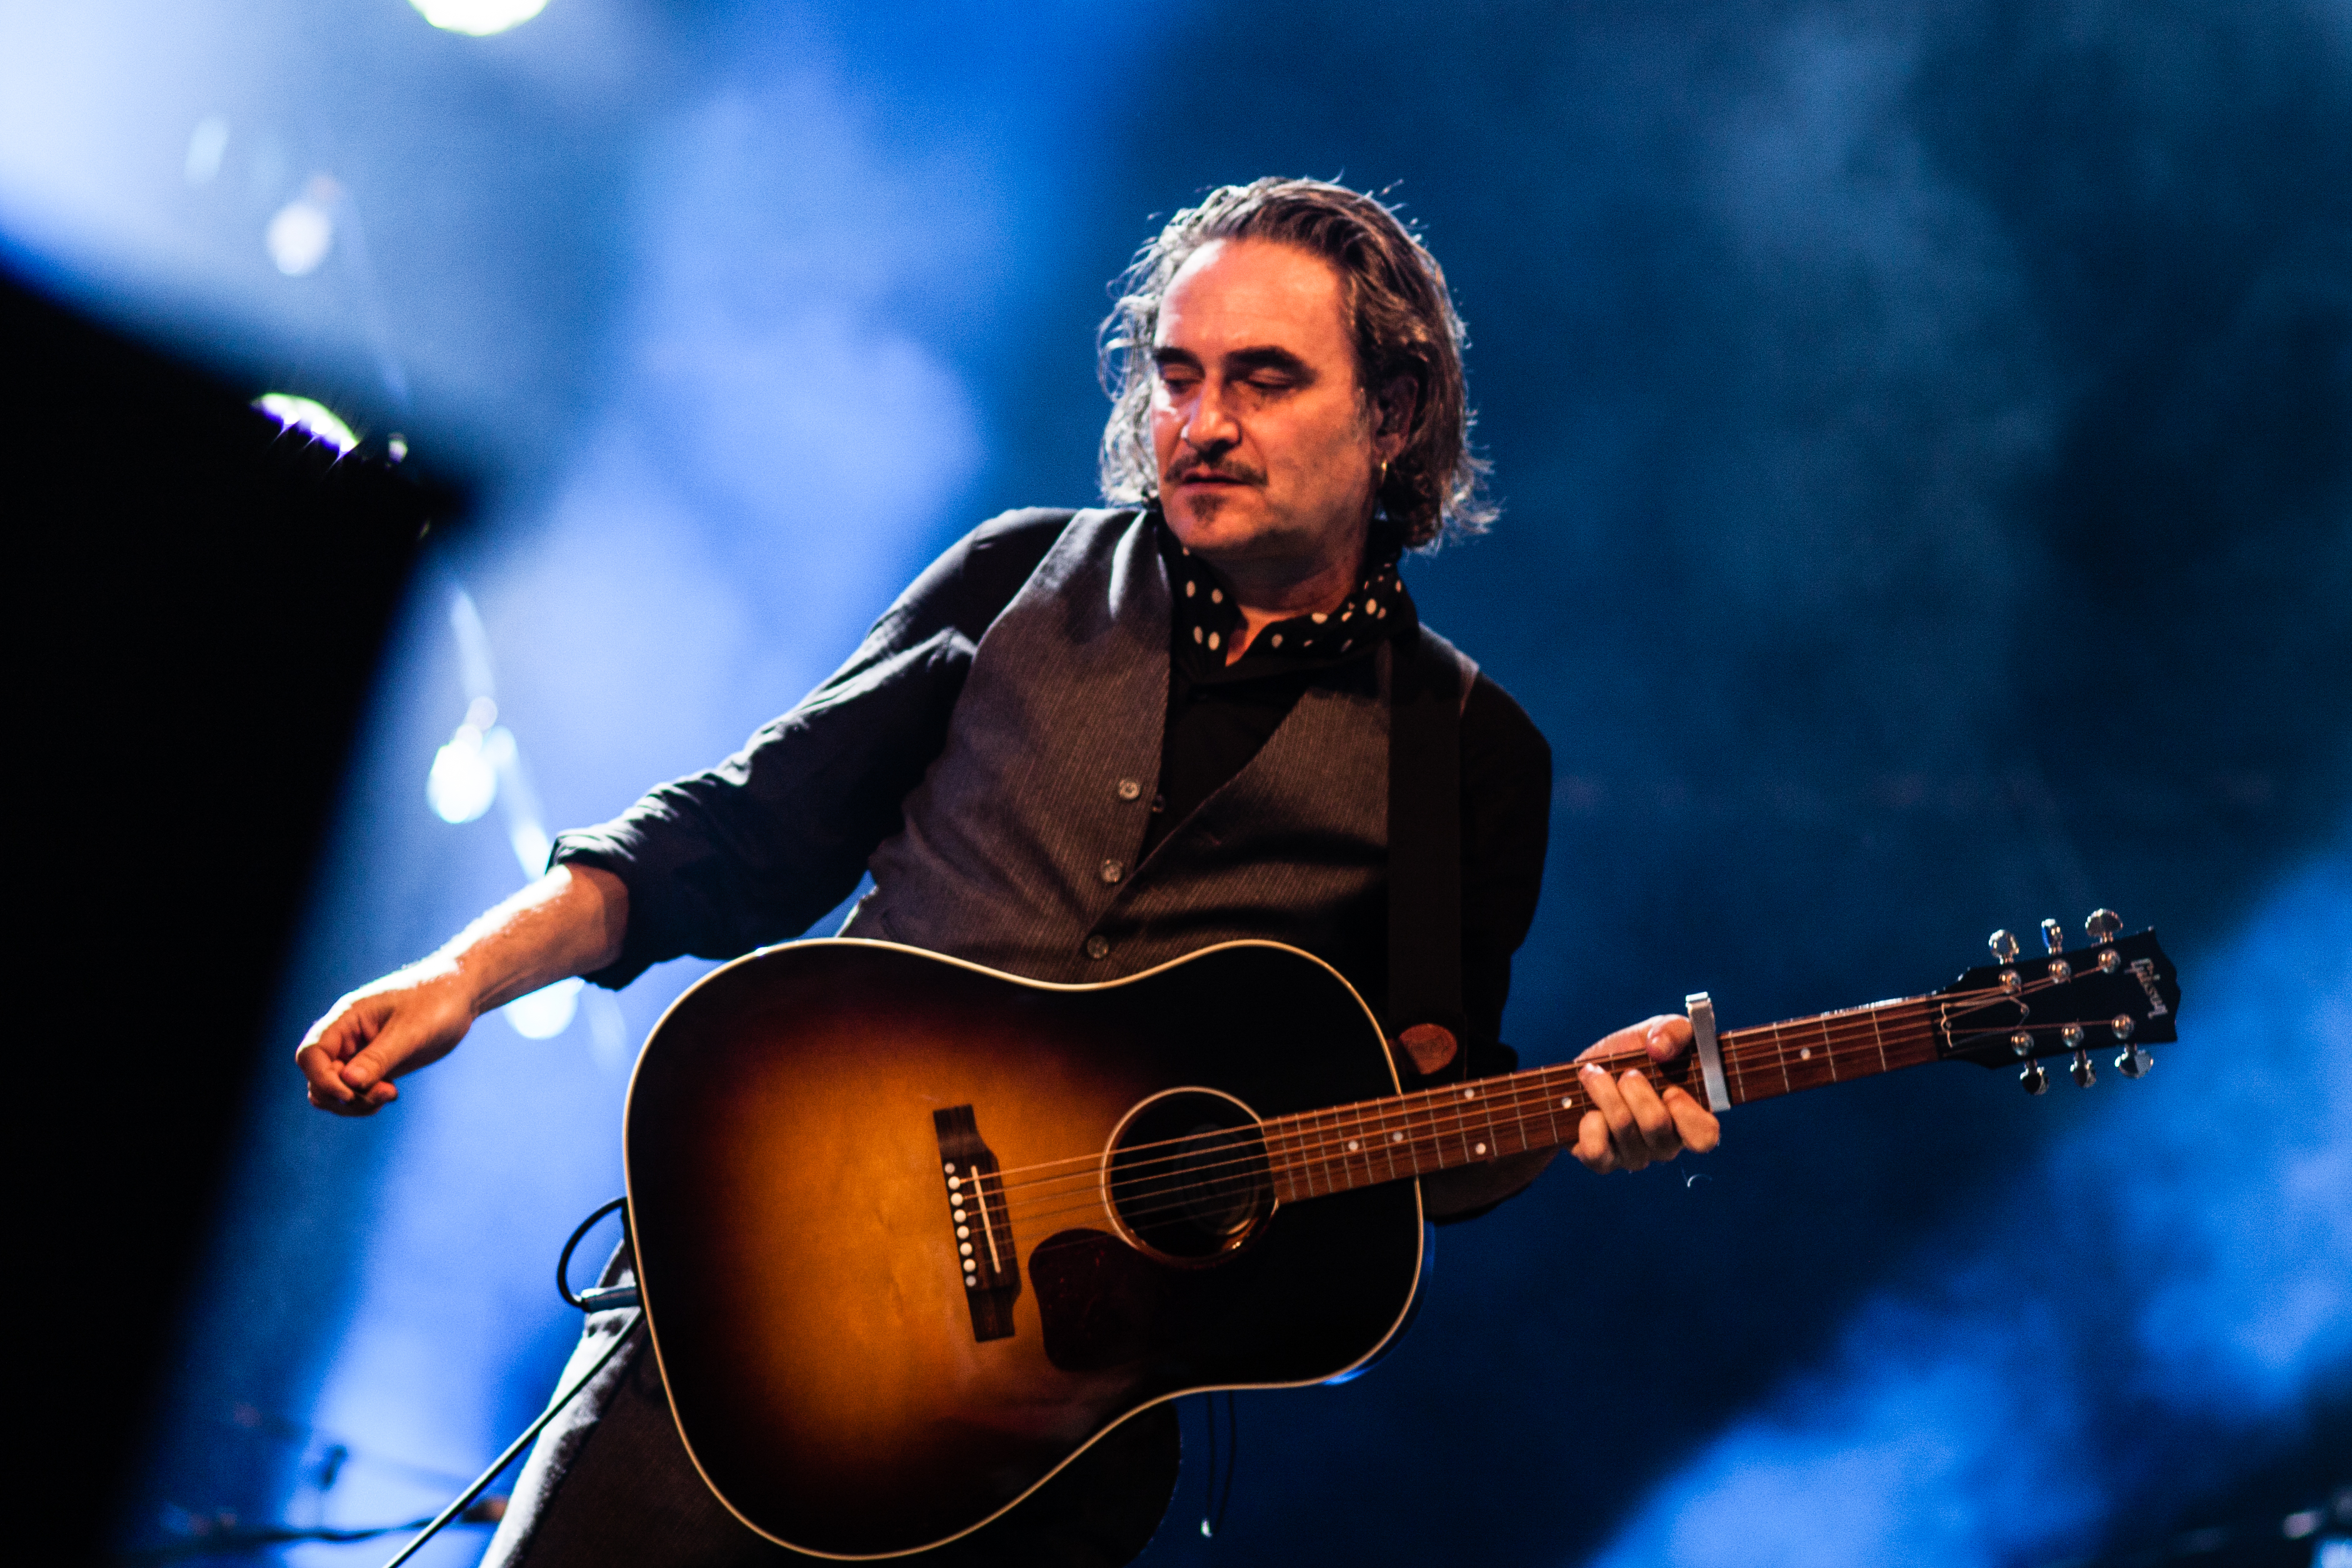
music, guitar, summer, concert, live, canon, musician, festival, 40d, gig, stage, brussels, bsf2012, stephan, eicher, stephaneicher, brusselssummerfestival, performance, bassist, singing, guitarist, drums, bass guitar, entertainment, performing arts, singer songwriter, rock concert, string instrument, social group, plucked string instruments